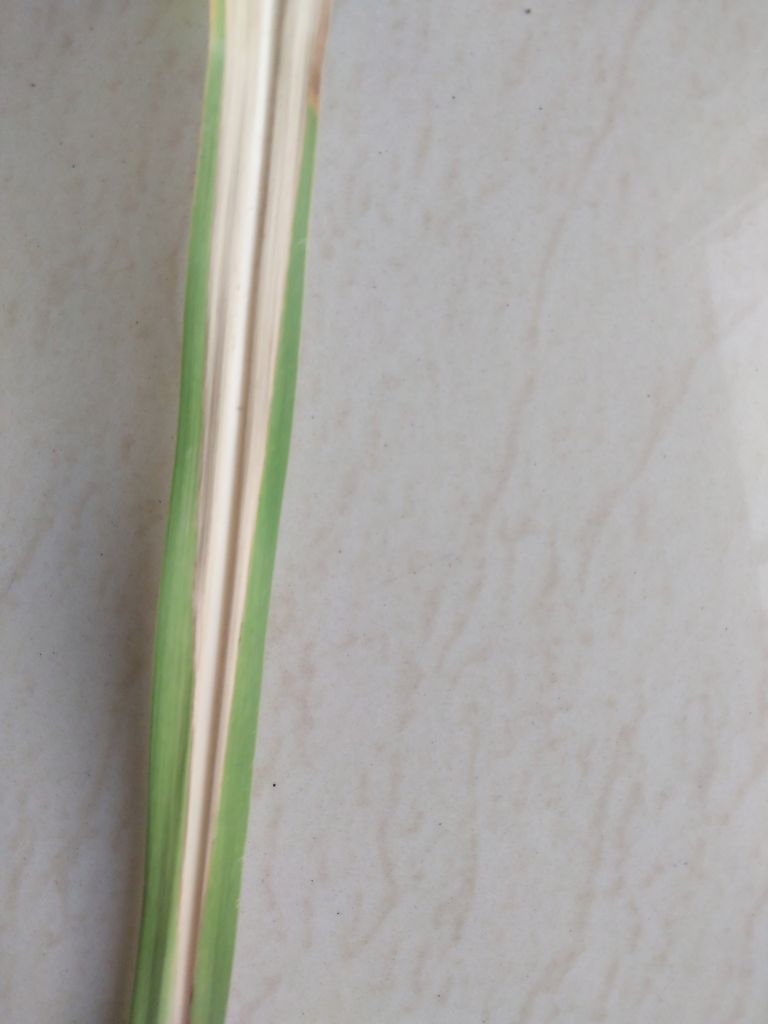
Label: Brown Spot